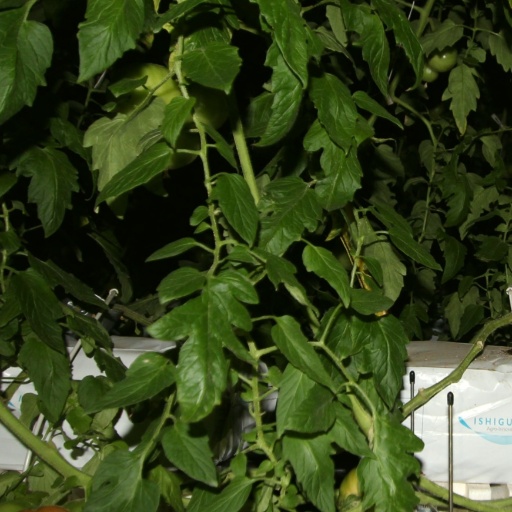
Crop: tomato